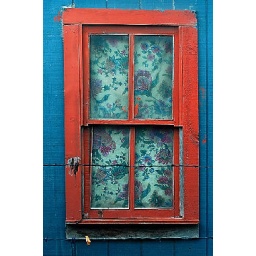
A colorful window on a house in a poor Mexican villiage.